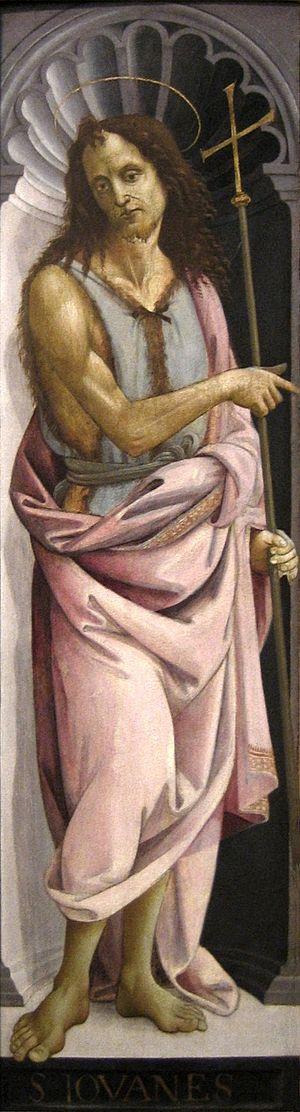
Bartolomeo di Giovanni ou Bartolommeo di Giovanni et même Alunno di Domenico, est un peintre italien de la Renaissance de l'école florentine qui fut actif à la fin du Quattrocento.